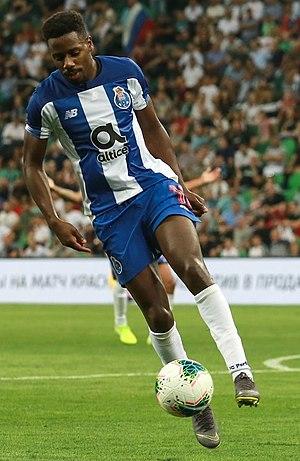
Wilson Manafá est un footballeur portugais né le 23 juillet 1994. Il évolue au poste de défenseur gauche ou défenseur droit au FC Porto.